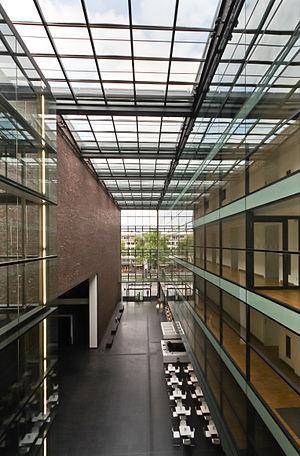
Le musée de Rautenstrauch-Joest est un musée ethnogaphique situé à Cologne en Allemagne. Il a ouvert ses portes en 1906.